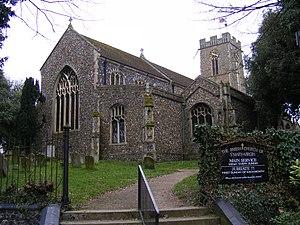
Halesworth est une ville dans le Suffolk en Angleterre. Il est situé dans le district de East Suffolk. Située à 39.2 kilomètres de Ipswich. Sa population est de 5454 habitants et 4726. Dans Domesday Book de 1086, il a été énuméré comme Halesuuorda/Halesueurda/Healesuuorda.